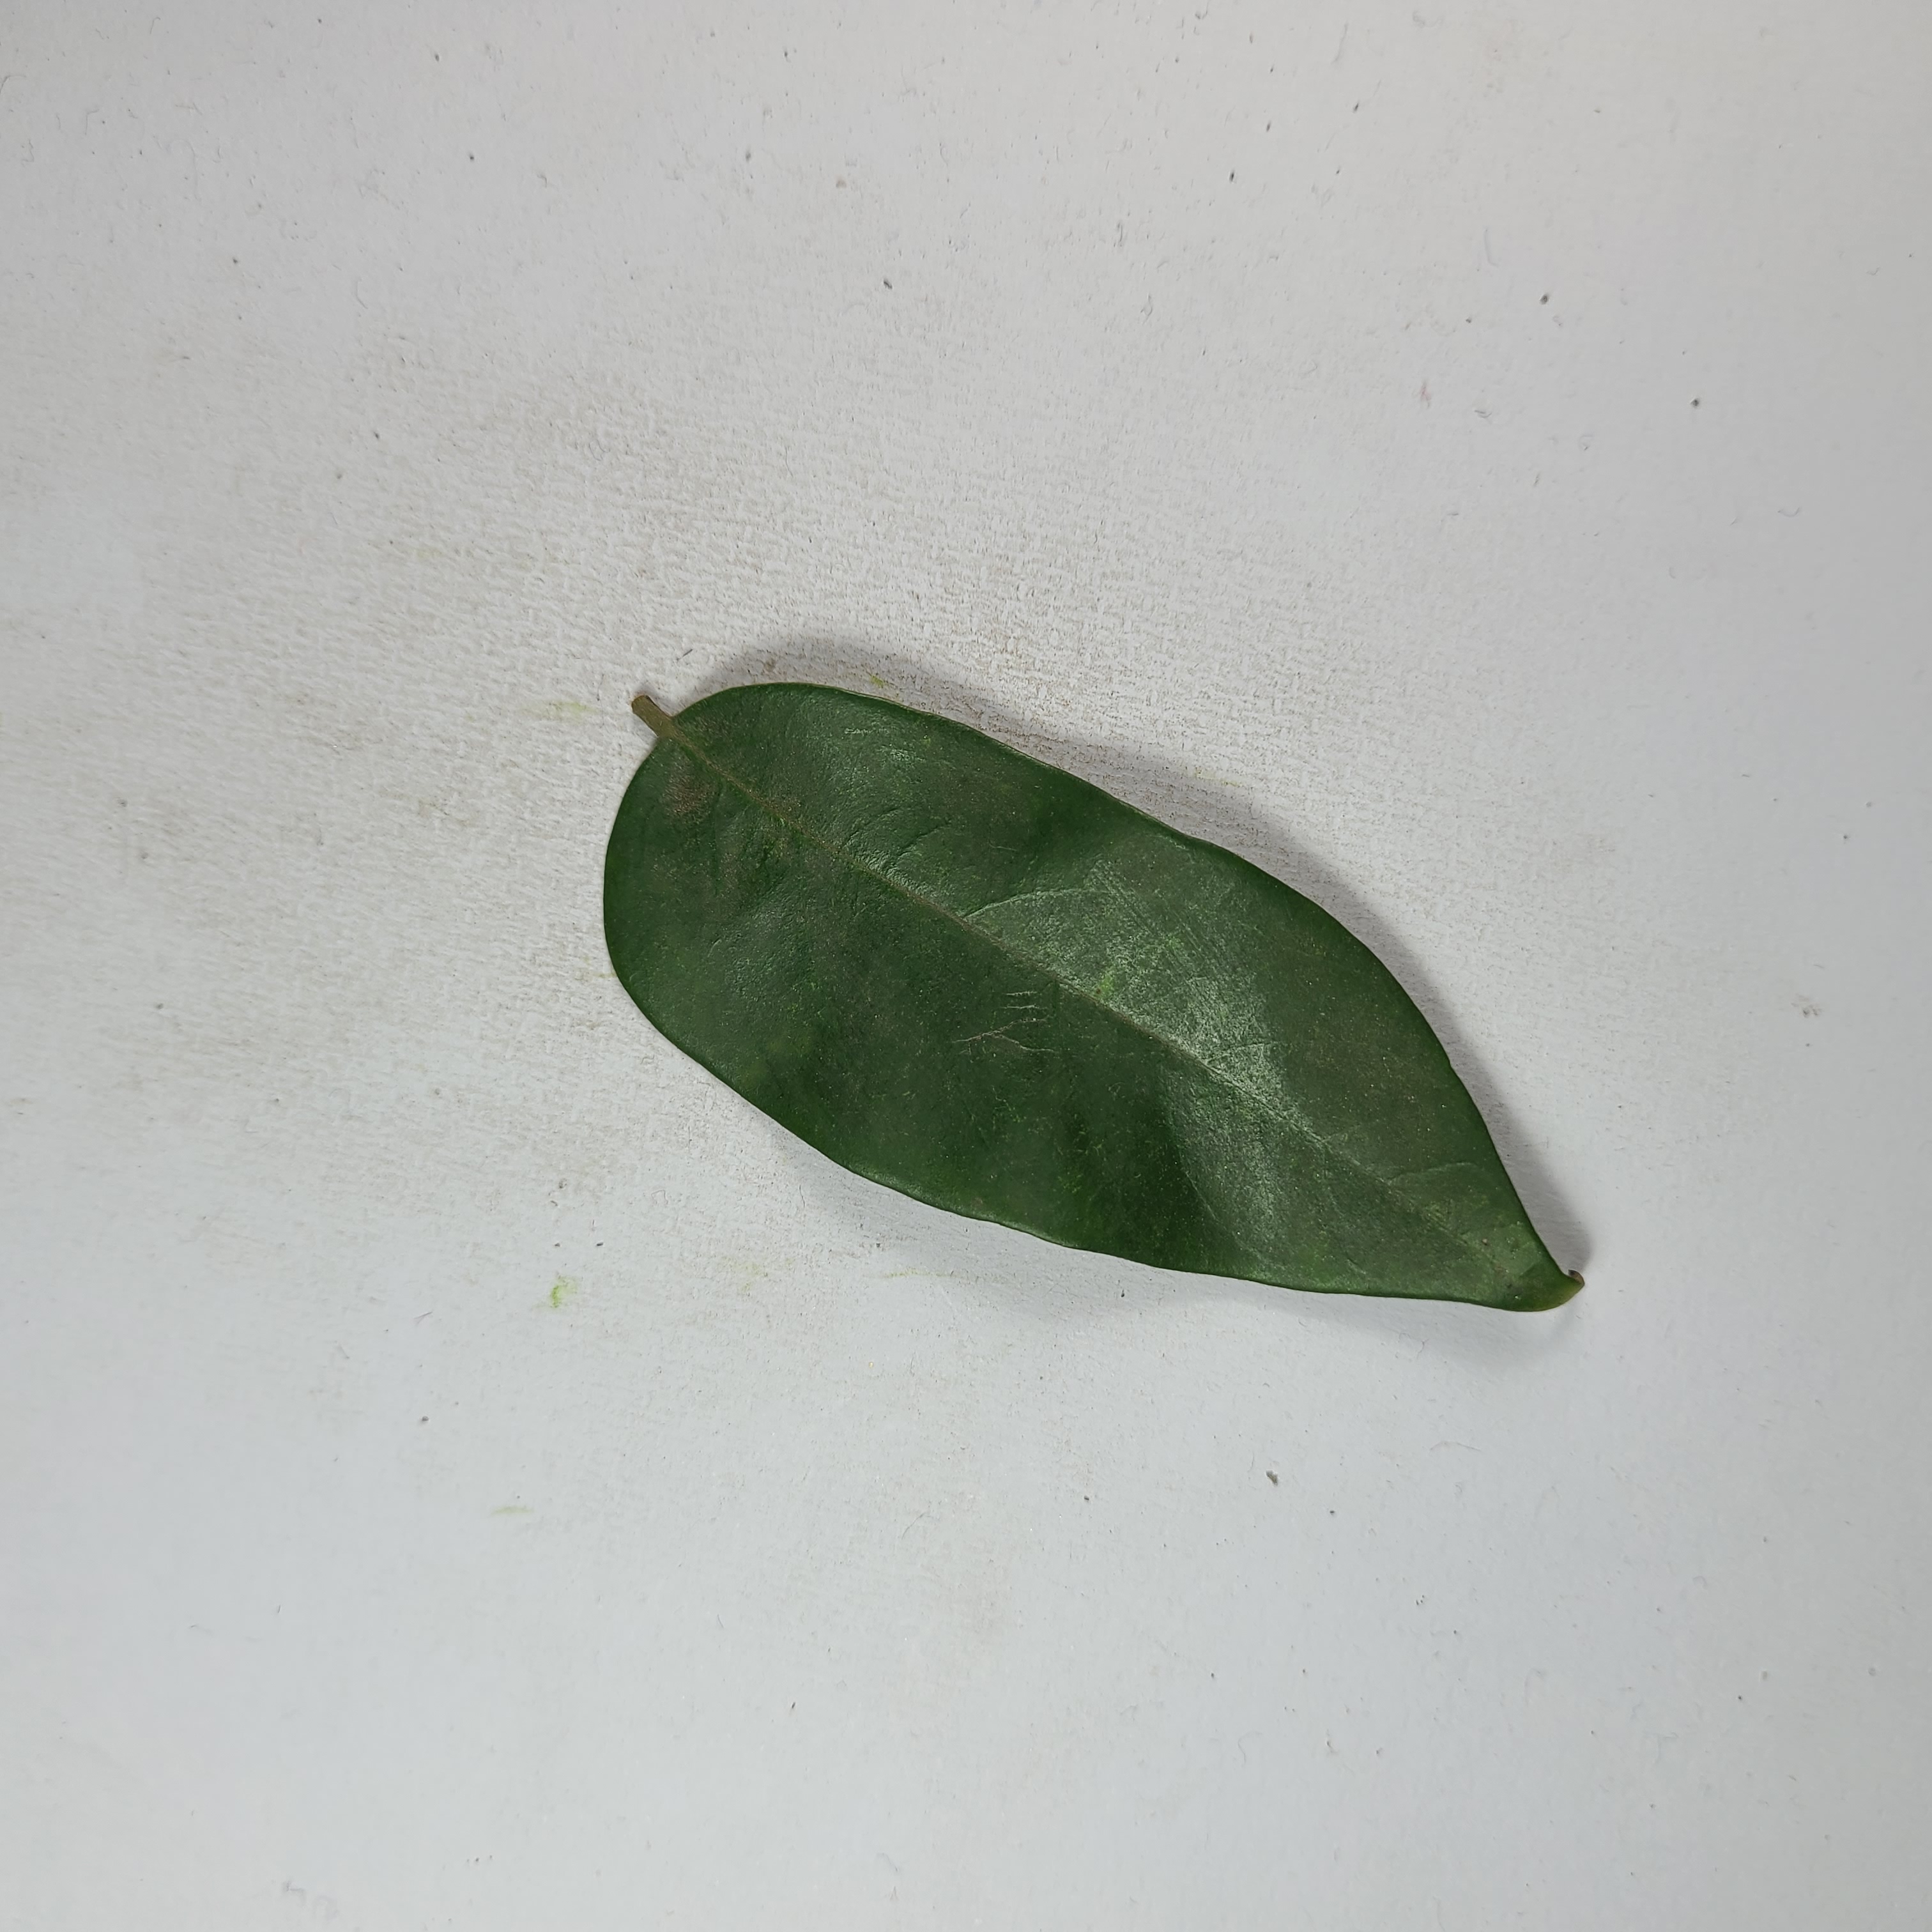
Label: Healthy Leaves